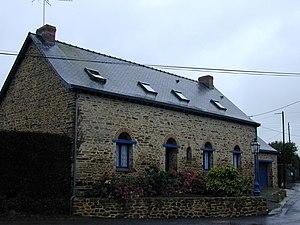
Ancienne Ecole - Mairie de la Selle Guerchaise en 1872
La Selle-Guerchaise est une commune française située dans le département d'Ille-et-Vilaine en région Bretagne, peuplée de 154 habitants.